Adolf von Deines

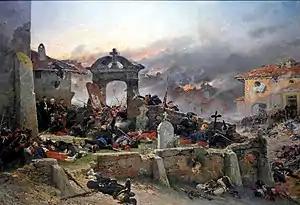
An artist's depiction of the Battle of Gravelotte – "The Cemetery of St. Privat" by Alphonse-Marie-Adolphe de Neuville (1881)

At the outbreak of the Franco-Prussian War in 1870, Deines was called into active duty with his regiment, with whom he saw combat at the Battle of Gravelotte. Following the siege of Metz, Deines was assigned as an "Ordonnanzoffizier" to General von Manteuffel of the VIII Army Inspectorate, and later as part of the Prussian South Army. In this capacity, he was present at the Battle of Amiens, and Battle of the Hallue. During his time in the 7th Hussars, Deines made the acquaintance of (then lance-corporal) Bernhard von Bülow, who would remain a lifelong friend. On December 18, 1870, he was awarded the Iron Cross, Second Class. After the end of the conflict, his father wanted him to return and help him manage the family's estates, but Deines sought the intervention of Freiherr von Loë, whose enthusiastic support helped Deines convince his father to allow him to pursue a career in the military.